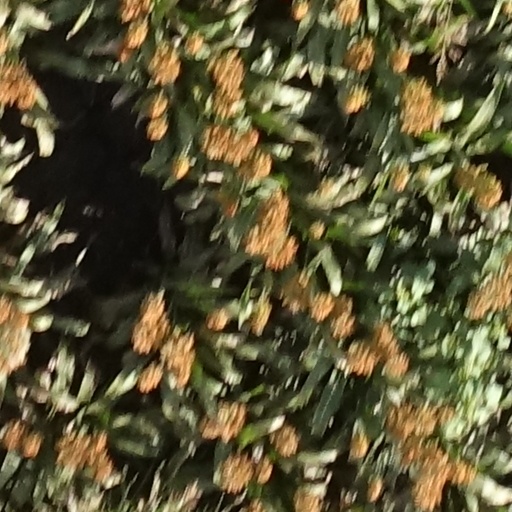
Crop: sorghum